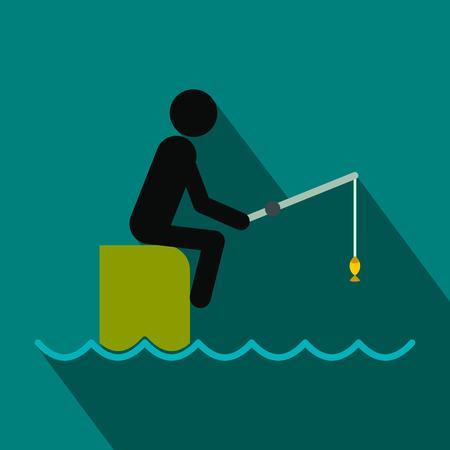
fisherman sitting on pier with rod flat icon on a blue background vector